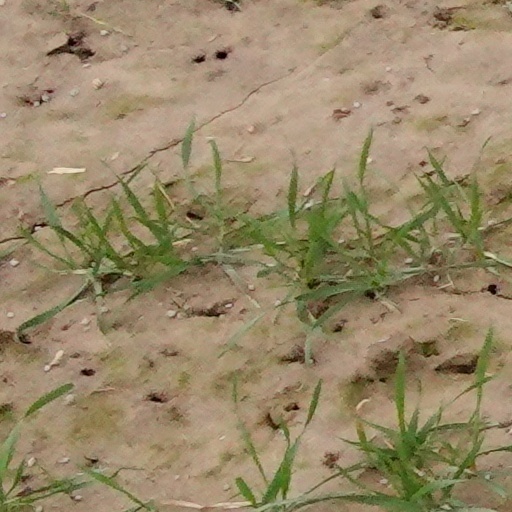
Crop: wheat